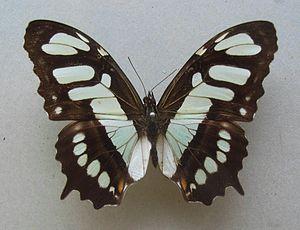
Siproeta stelenes est une espèce d'insectes lépidoptères appartenant à la famille des Nymphalidae, à la sous-famille des Nymphalinae et au genre Siproeta.